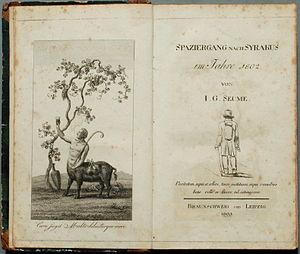
Le frontispice est une illustration placée en regard de la page de titre d’un livre. Néanmoins, dans certains cas, une page de frontispice peut se retrouver à la place de la page de titre ou quelques pages avant celle-ci. Une telle page est généralement réalisée en gravure sur bois ou sur cuivre et peut représenter une scène particulière, une allégorie en rapport avec le thème du livre, ou le portrait de l’auteur ou du commanditaire du livre. Le but étant, dans bon nombre de cas, d’exalter une ou plusieurs vertus ou personnes et ainsi, d'affirmer son haut rang par le biais de commandes littéraires mécénées.